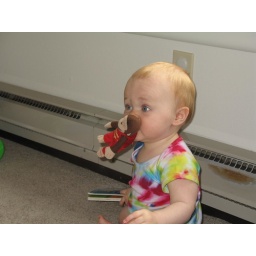
Barrett carries monkeys in his mouth, a tip he got from his big kitty sister.